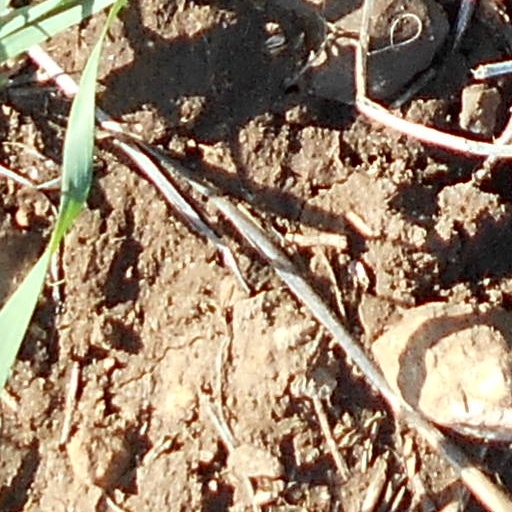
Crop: wheat